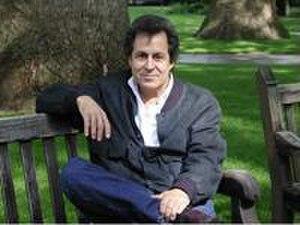
Rico Saccani est un chef d'orchestre italo-américain qui a été Directeur Musical/Conseiller artistique de l'Orchestre philharmonique de Budapest entre 1996 et 2005 et principal chef invité de l'Opéra d'État hongrois de 1985 à 2005.